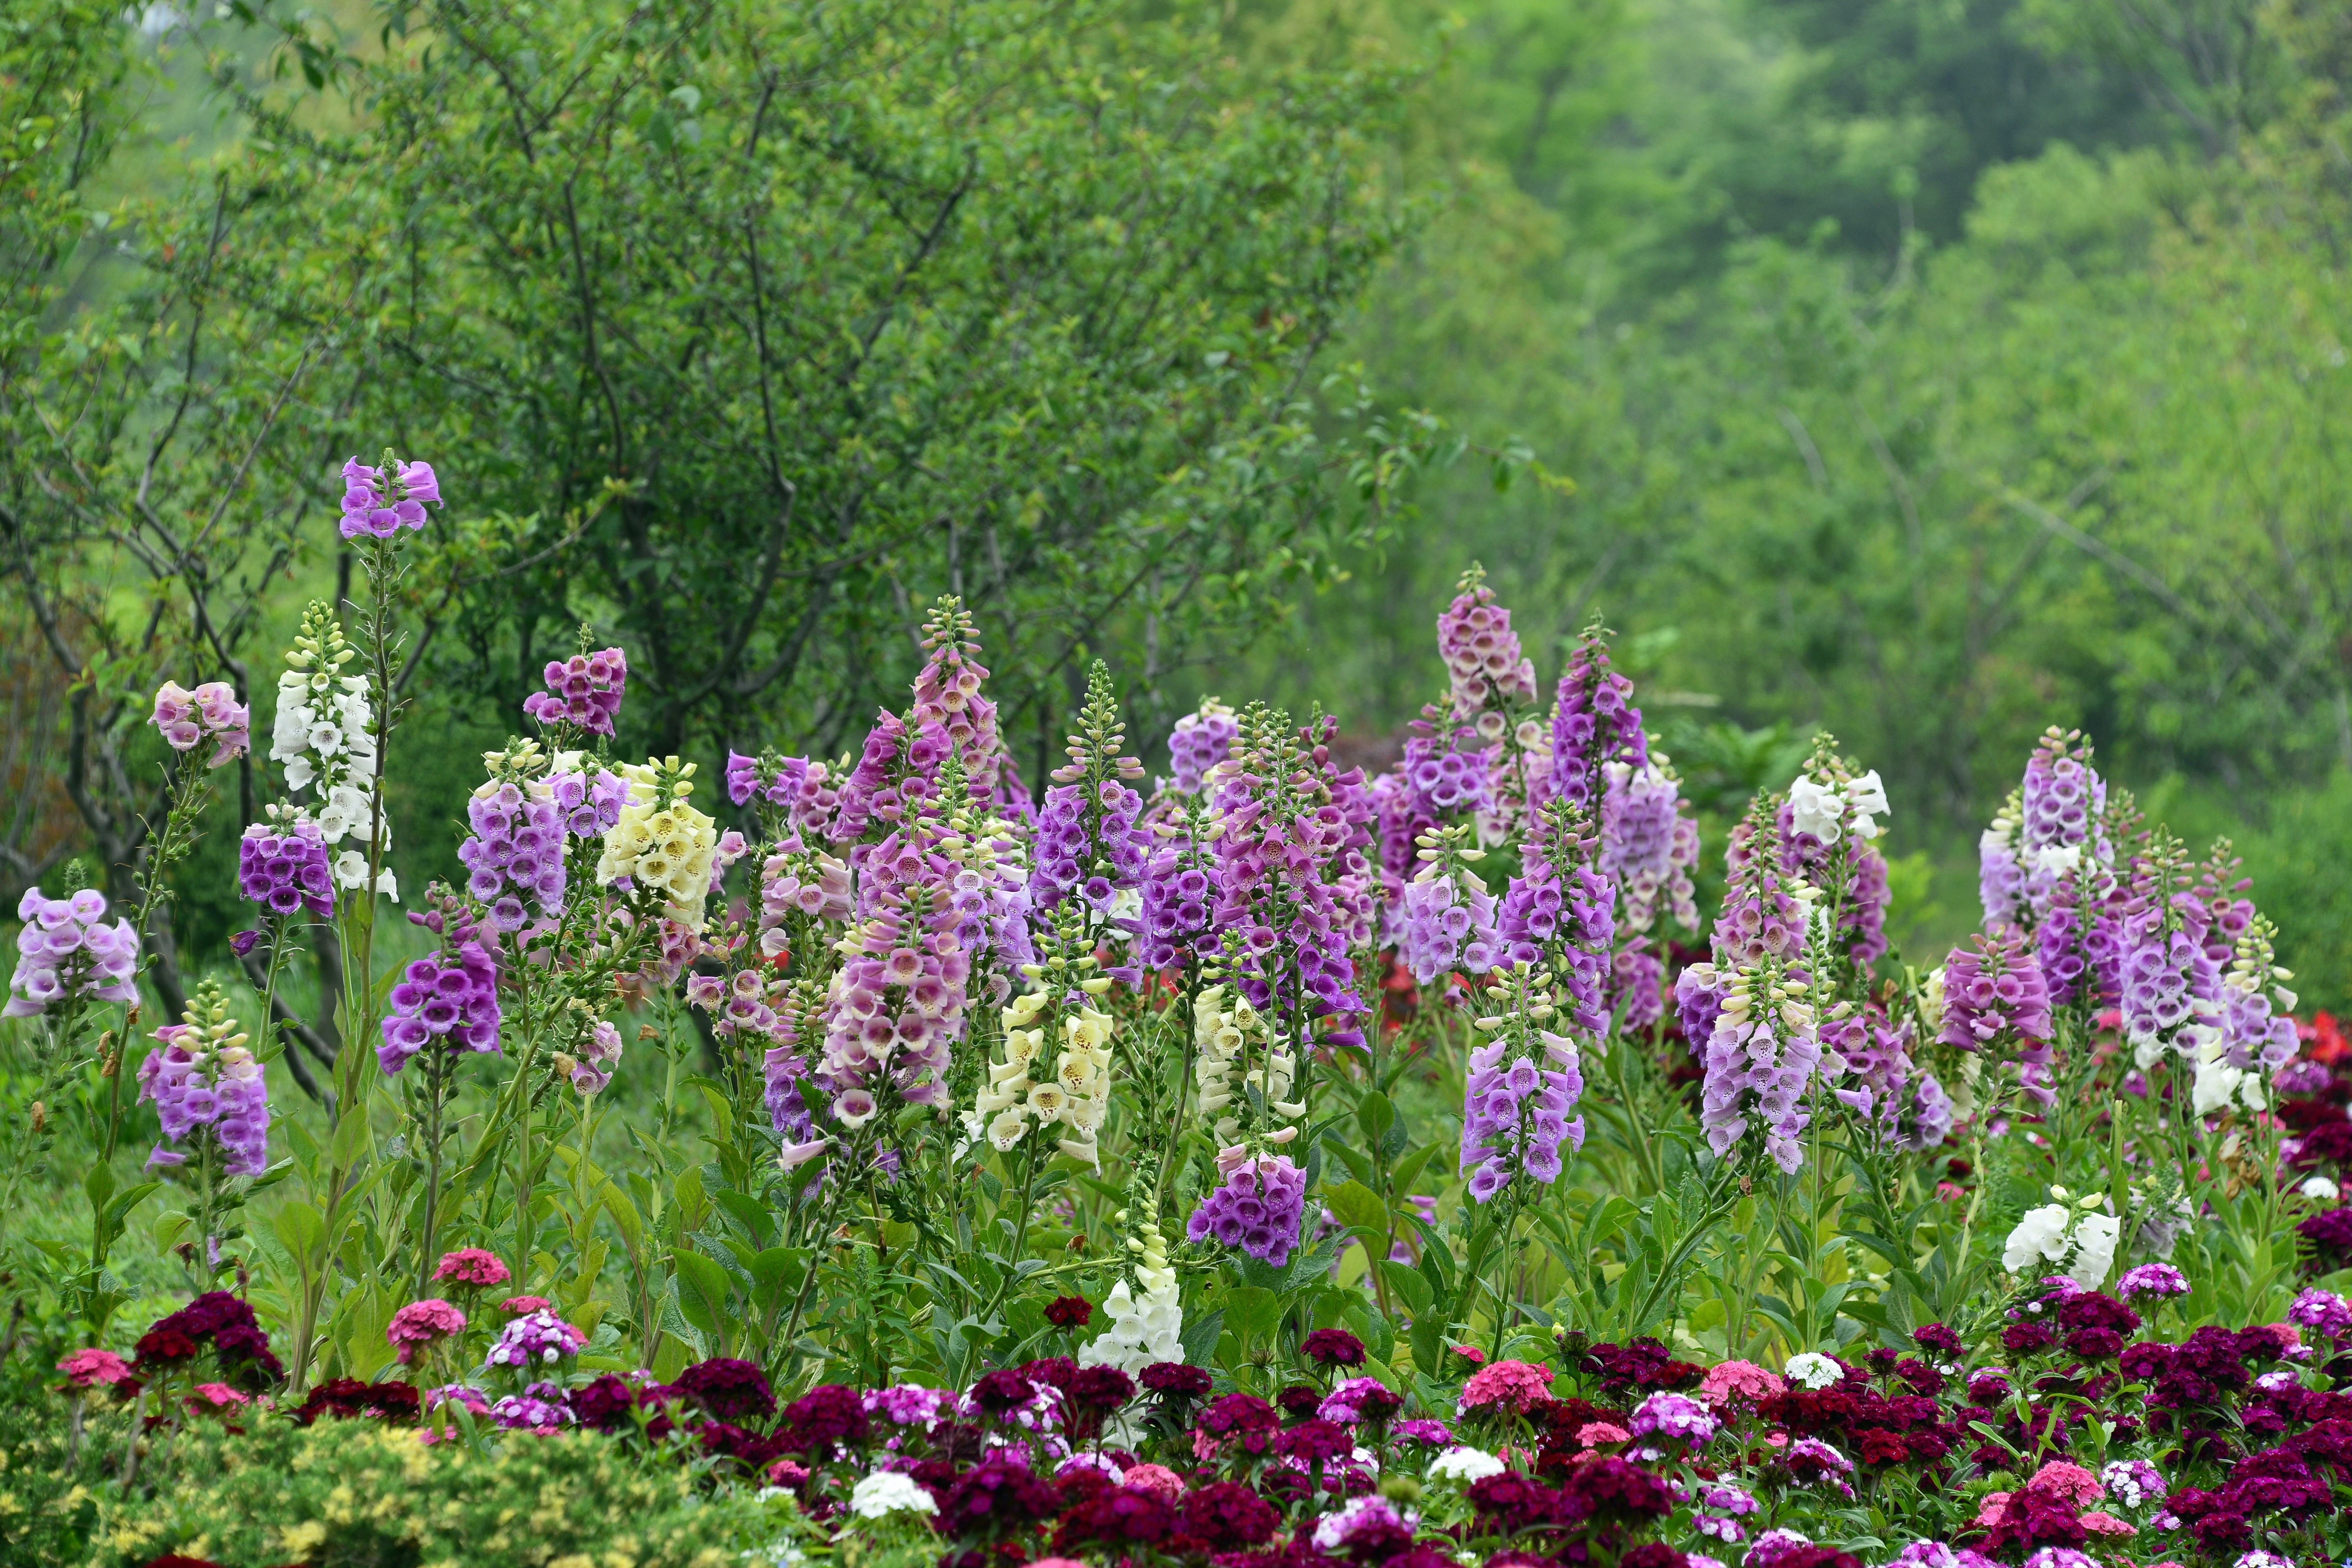
nature, blossom, plant, white, field, meadow, prairie, flower, purple, bloom, spring, green, park, botany, garden, flora, wildflower, trees, grassland, shrub, lupin, flowering plant, land plant, rehmannia glutinosa